Tourism in Bosnia and Herzegovina

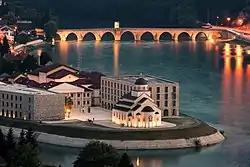
Andrićgrad and Mehmed Paša Sokolović Bridge, a UNESCO World Heritage Site

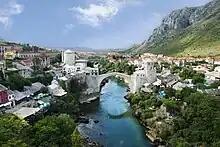
Stari Most in Mostar, a UNESCO World Heritage Site

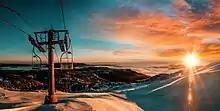
Jahorina ski resort is the biggest in Bosnia and Herzegovina

The tourist department of Bosnia and Herzegovina indicated that the most attractive benefits experienced by visitors are - 1) the spirit of the people. 2) Cities across the country are well connected with intercity busses and 3) major cities with the surrounding natural sites are easily reachable within a day.